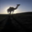
Label: camel